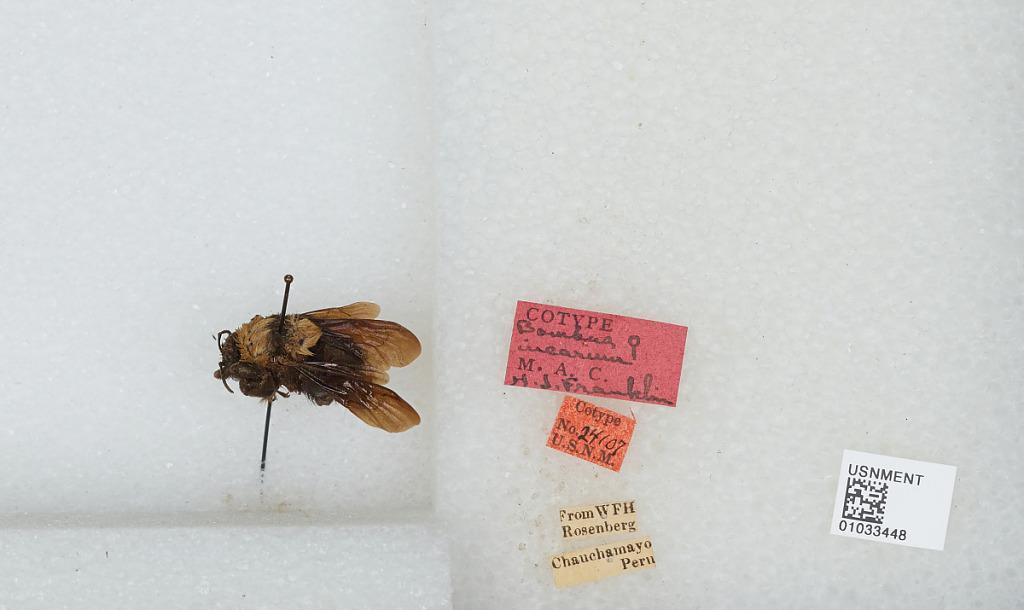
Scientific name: Bombus (Fervidobombus) transversalis (Olivier)
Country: Peru
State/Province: Junja
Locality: Chanchamayo
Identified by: Franklin, H. J.